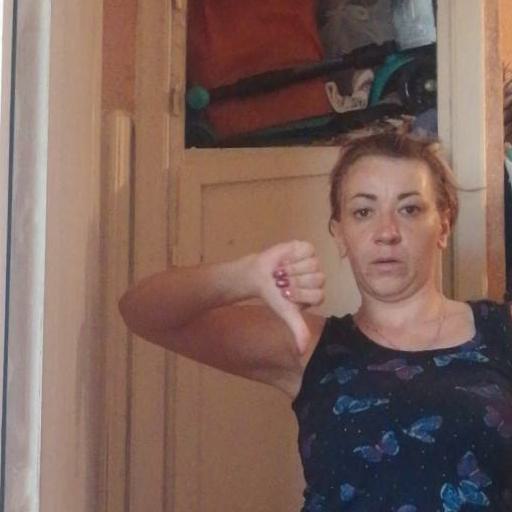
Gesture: dislike